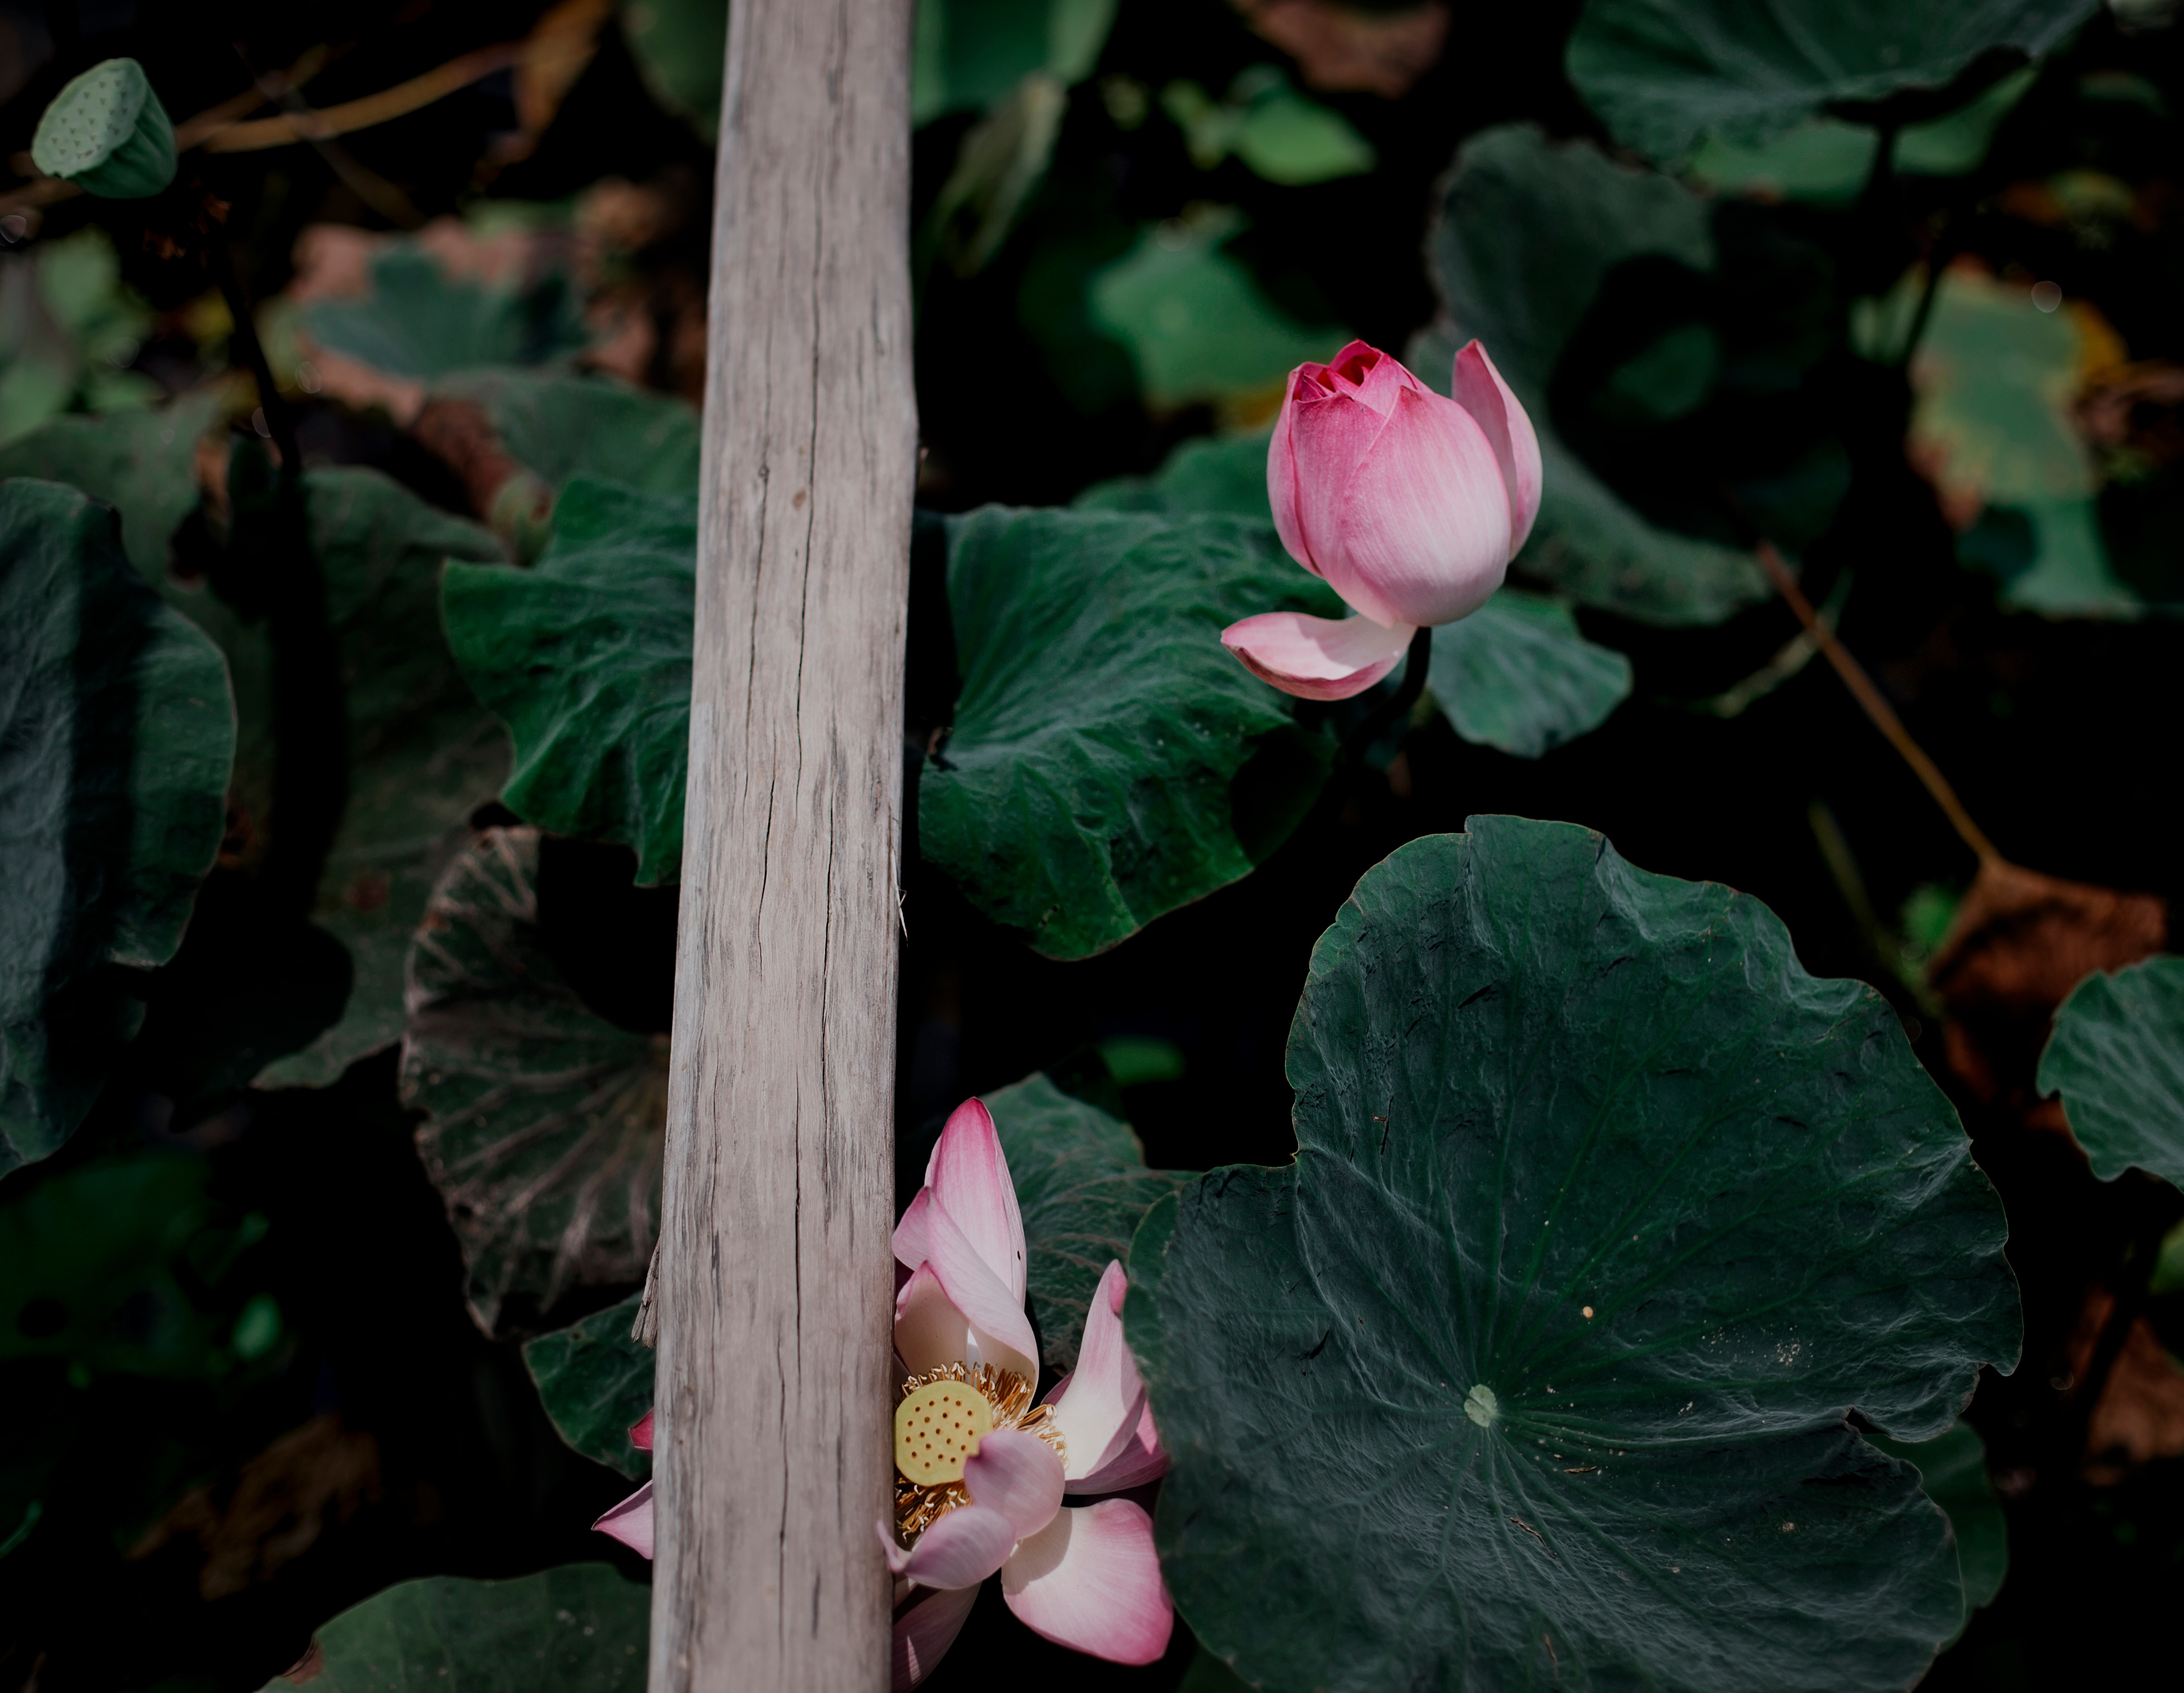
nature, blossom, plant, leaf, flower, petal, green, botany, flora, wildflower, macro photography, flowering plant, plant stem, land plant